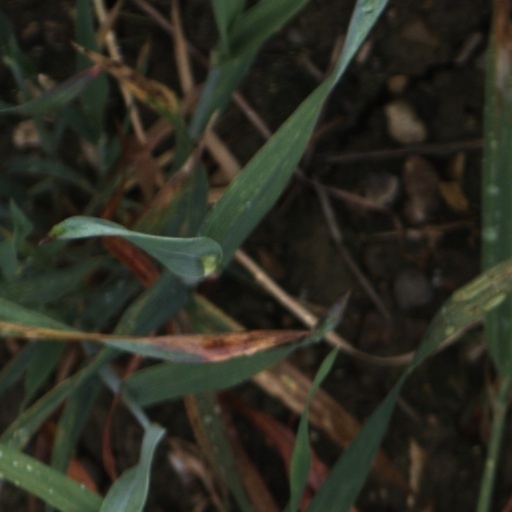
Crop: wheat